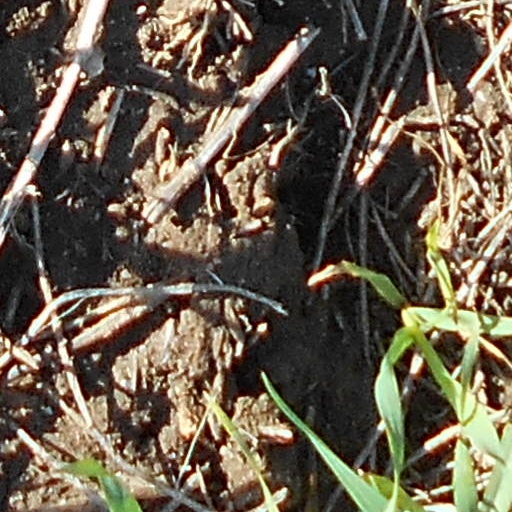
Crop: wheat